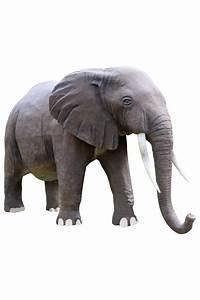
elephant